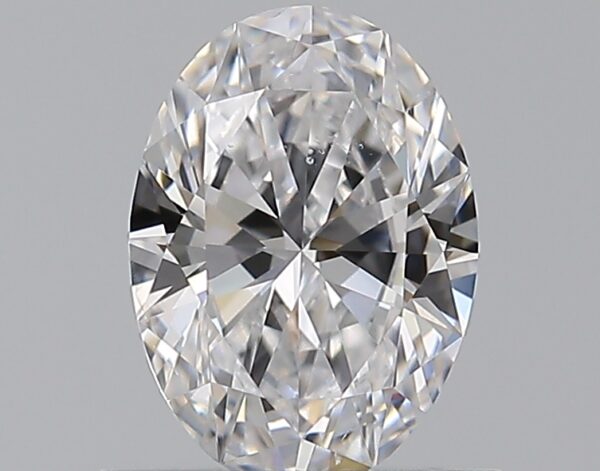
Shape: oval
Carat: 0.7
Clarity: SI2
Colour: D
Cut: VG
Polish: EX
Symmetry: VG
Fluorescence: N
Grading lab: GIA
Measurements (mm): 7.01 x 5.09 x 3.01